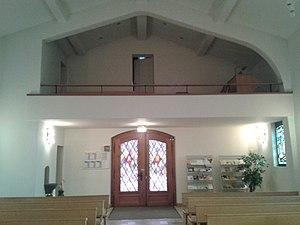
Galerie de l'orgue, porte d'entrée.
L’église Saint-Victor d'Ollon est un édifice religieux catholique situé à Ollon dans le canton de Vaud en Suisse. Il ne faut pas la confondre avec le temple réformé de cette même localité, qui est l'ancienne église médiévale dite de Saint-Victor.